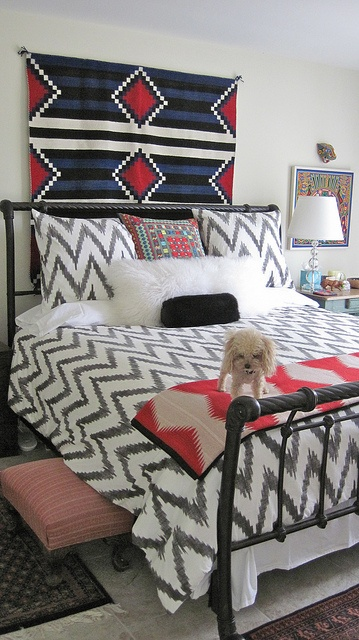
a small dog stands on top of a big bed
A dog is standing on a bed in a room.
a dog on top of a neatly made bed
A white bed in a bedroom next to a lamp.
a dog sits on a nice bed in the daytime